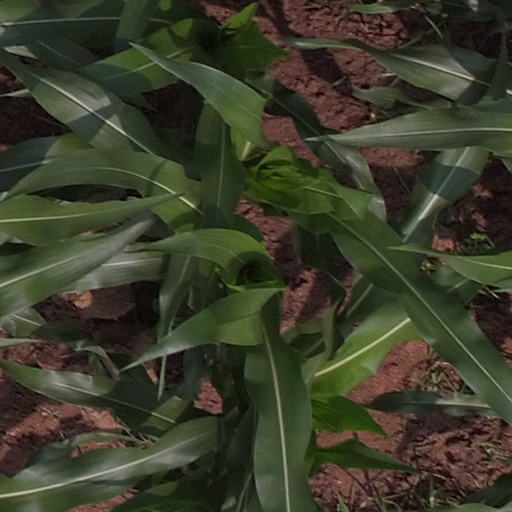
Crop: maize; corn